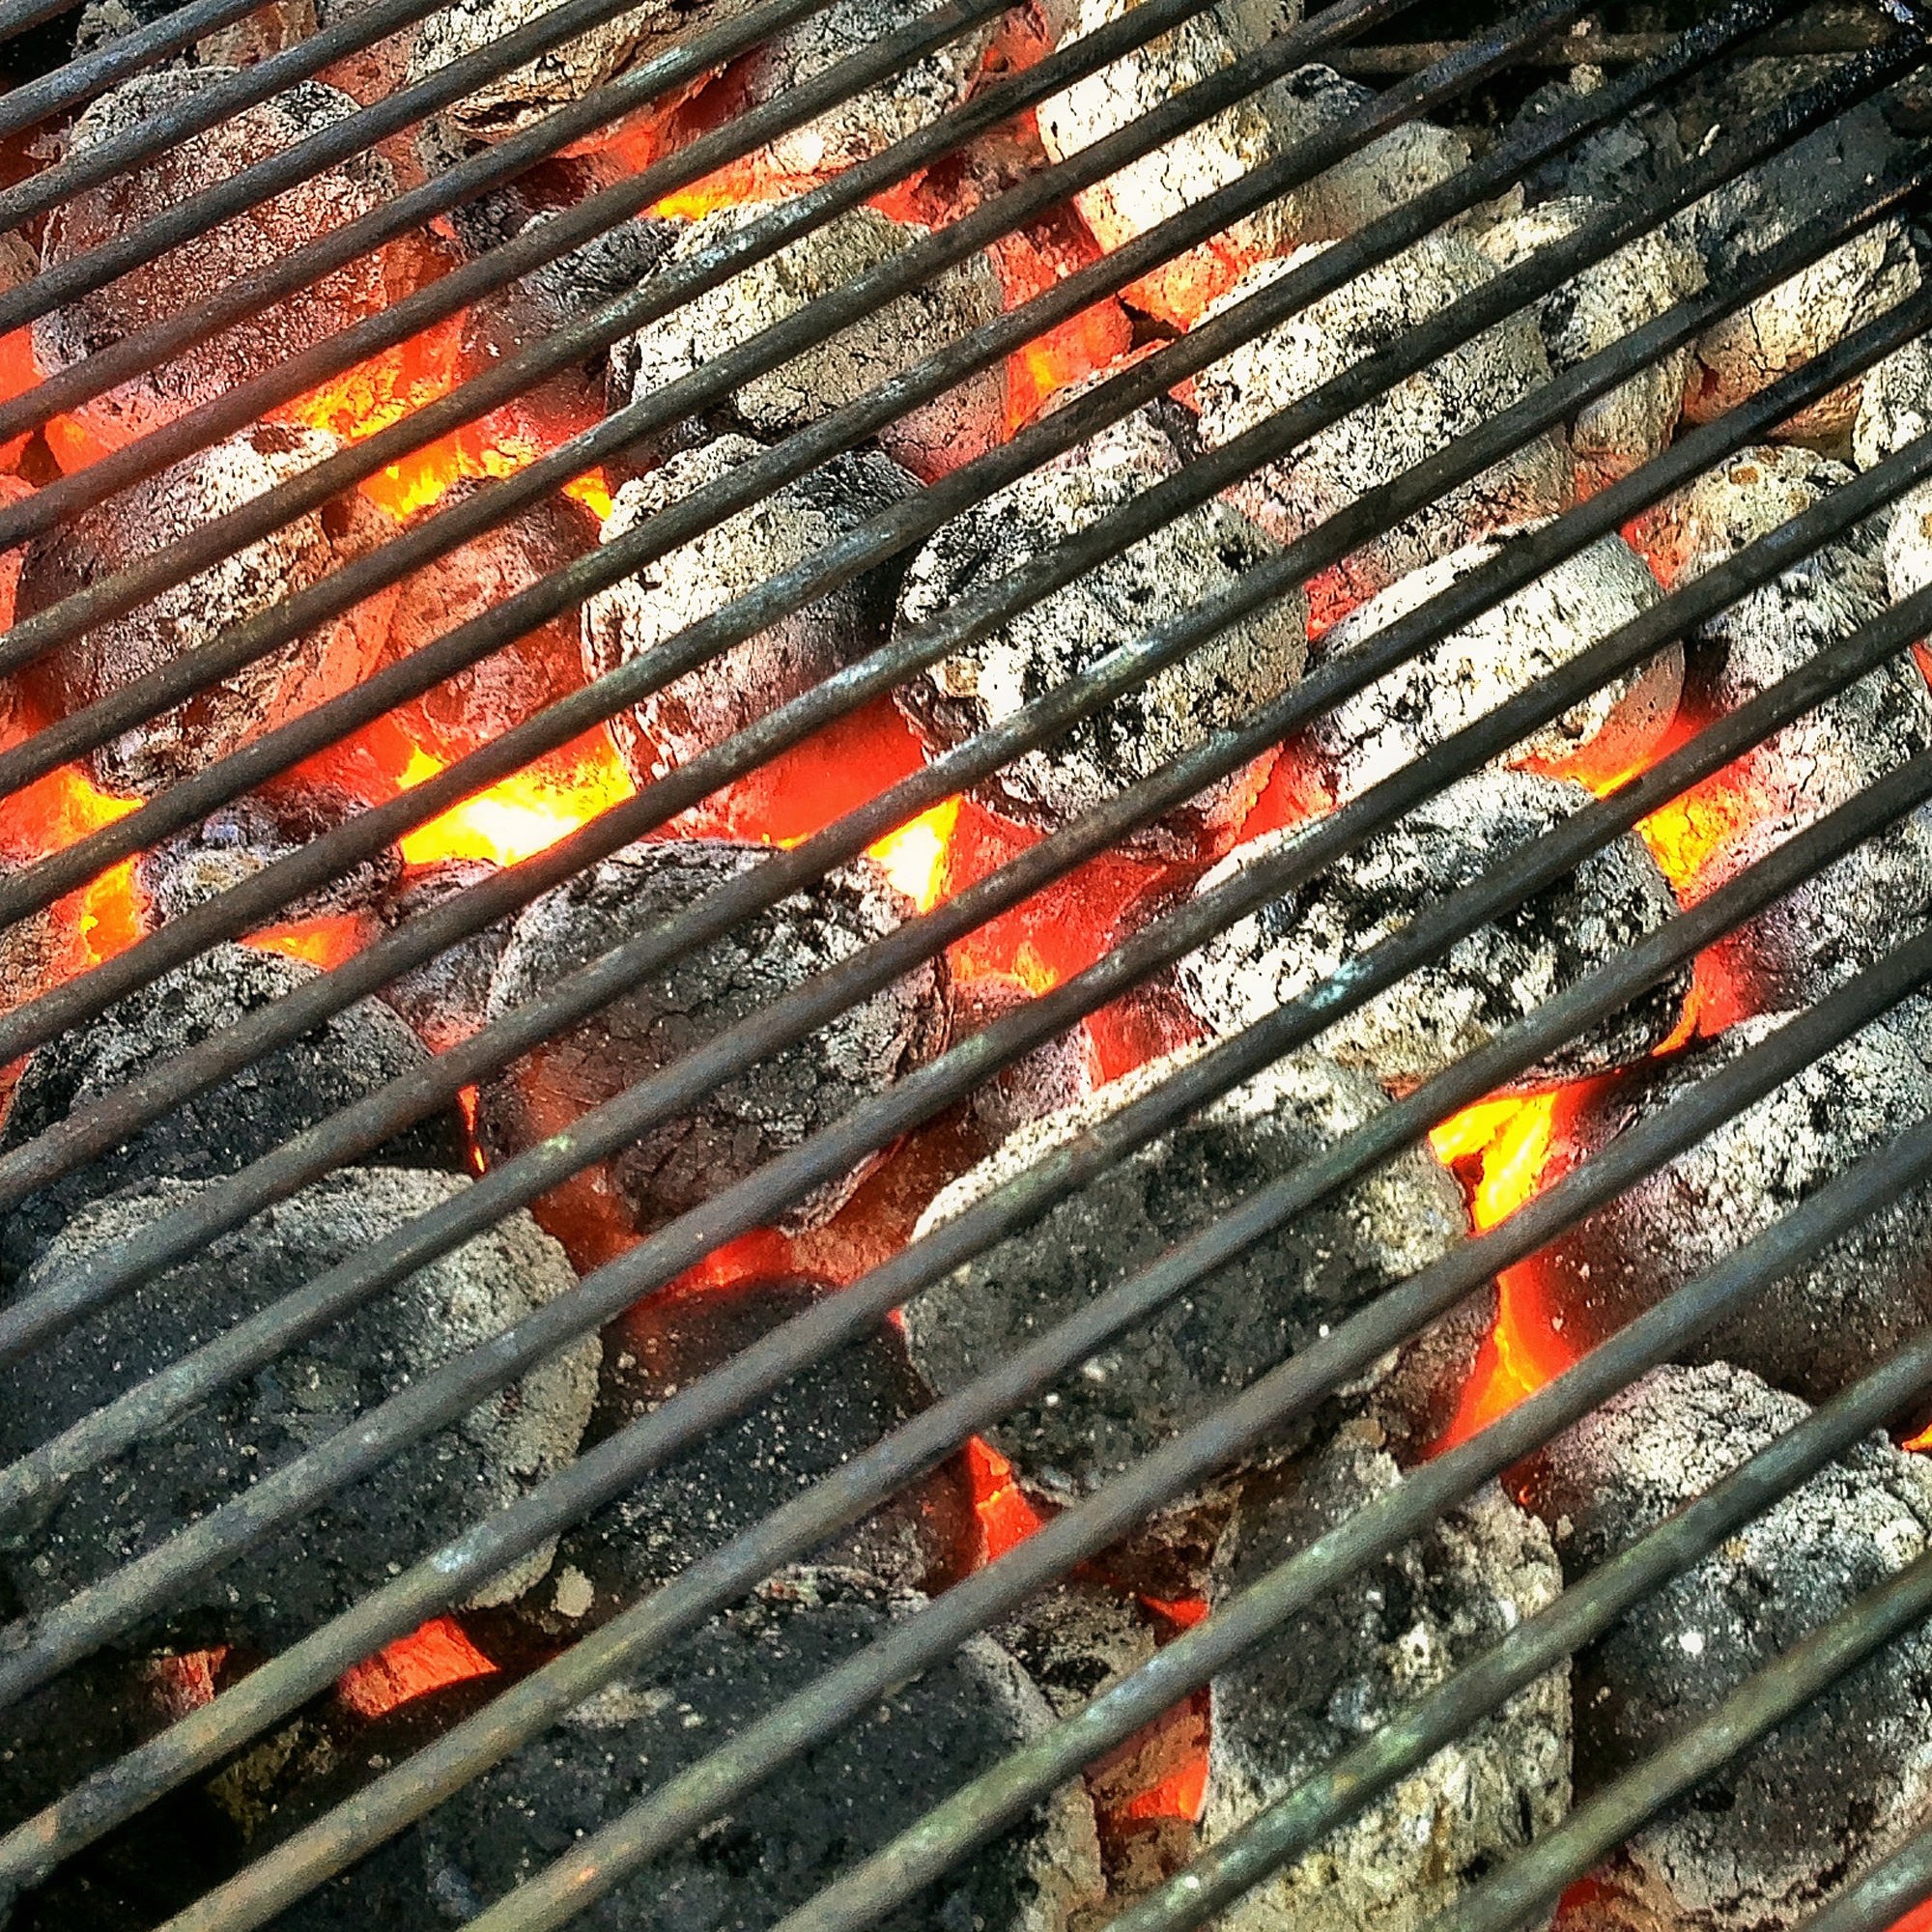
wood, track, smoke, flame, fire, glow, ash, barbecue, weapon, heat, burn, burning, hot, iron, embers, burns, firearm, bow and arrow, gun accessory